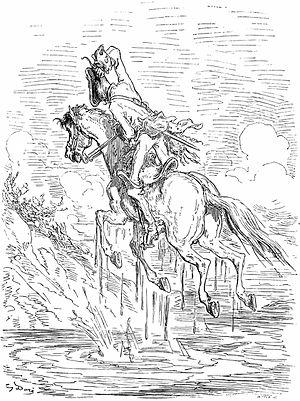
Karl Friedrich Hieronymus, baron de Münchhausen est un officier, mercenaire à la solde de l'armée russe né le 11 mai 1720 à Bodenwerder et mort le 22 février 1797 dans la même ville. Le récit romancé de ses exploits en a fait un des héros les plus populaires de la littérature allemande.